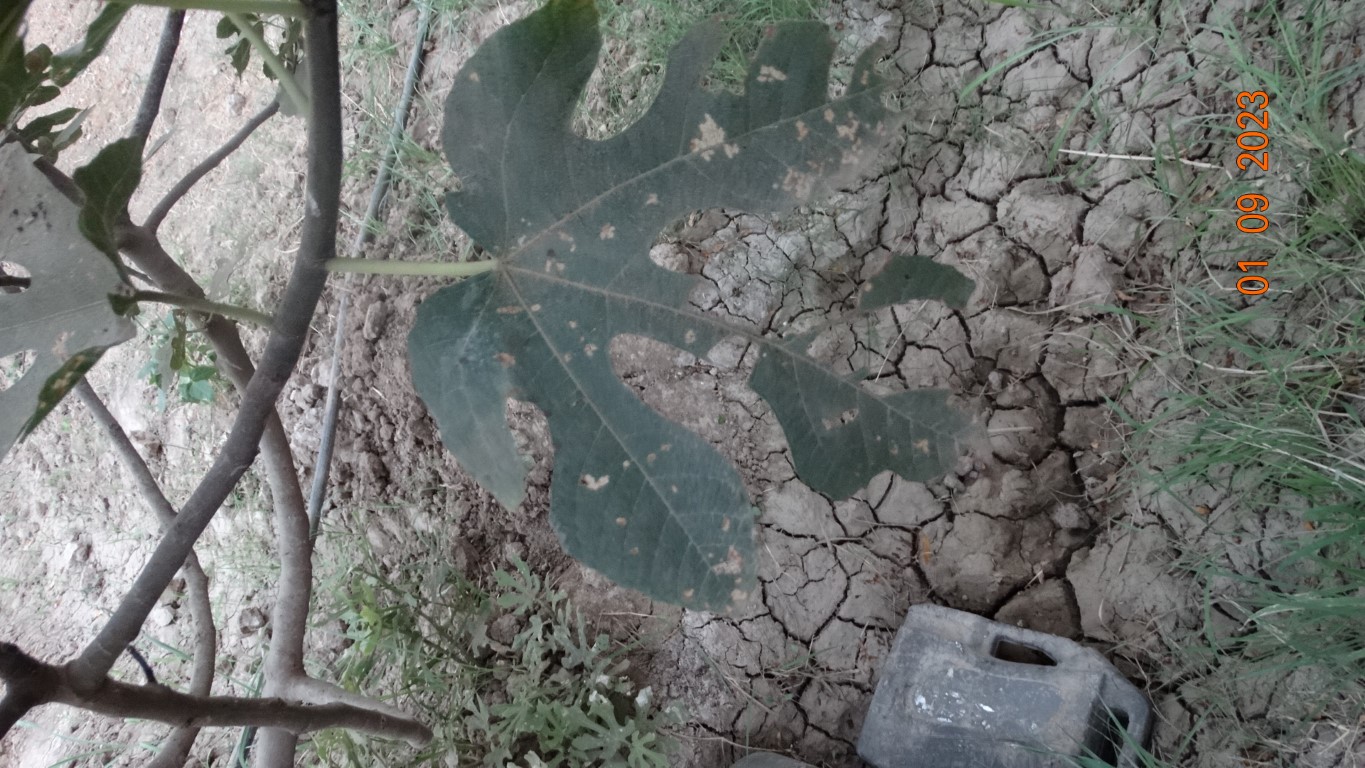
Label: infected